Siege of Saïo

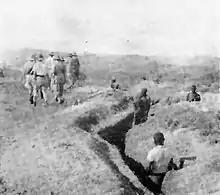

By May, Belgian numbers had risen to 2,500 men, under the command of Lieutenant Colonel Leopold Dronkers-Martens. The rainy season had begun, turning the main road from Sudan into mud, cutting off their communications and supplies. The Baro and Sobat rivers were still too low to permit the passage of supply barges from the White Nile and the nearby Gambela airfield was too small for transport aircraft to land. The only means of supply was by airdrop, forcing the Belgians and Congolese to halve their rations. Several porters attempted to bring food in by foot from Sudan, but died of fatigue and undernourishment. Some of the officers resorted to stripping the camouflage netting from their trucks and seining the Baro River for fish amid frequent outbreaks of Beriberi. The Italians, encamped on fertile soil and well supplied, faced no such problems. The Belgians were also subject to regular air attack.